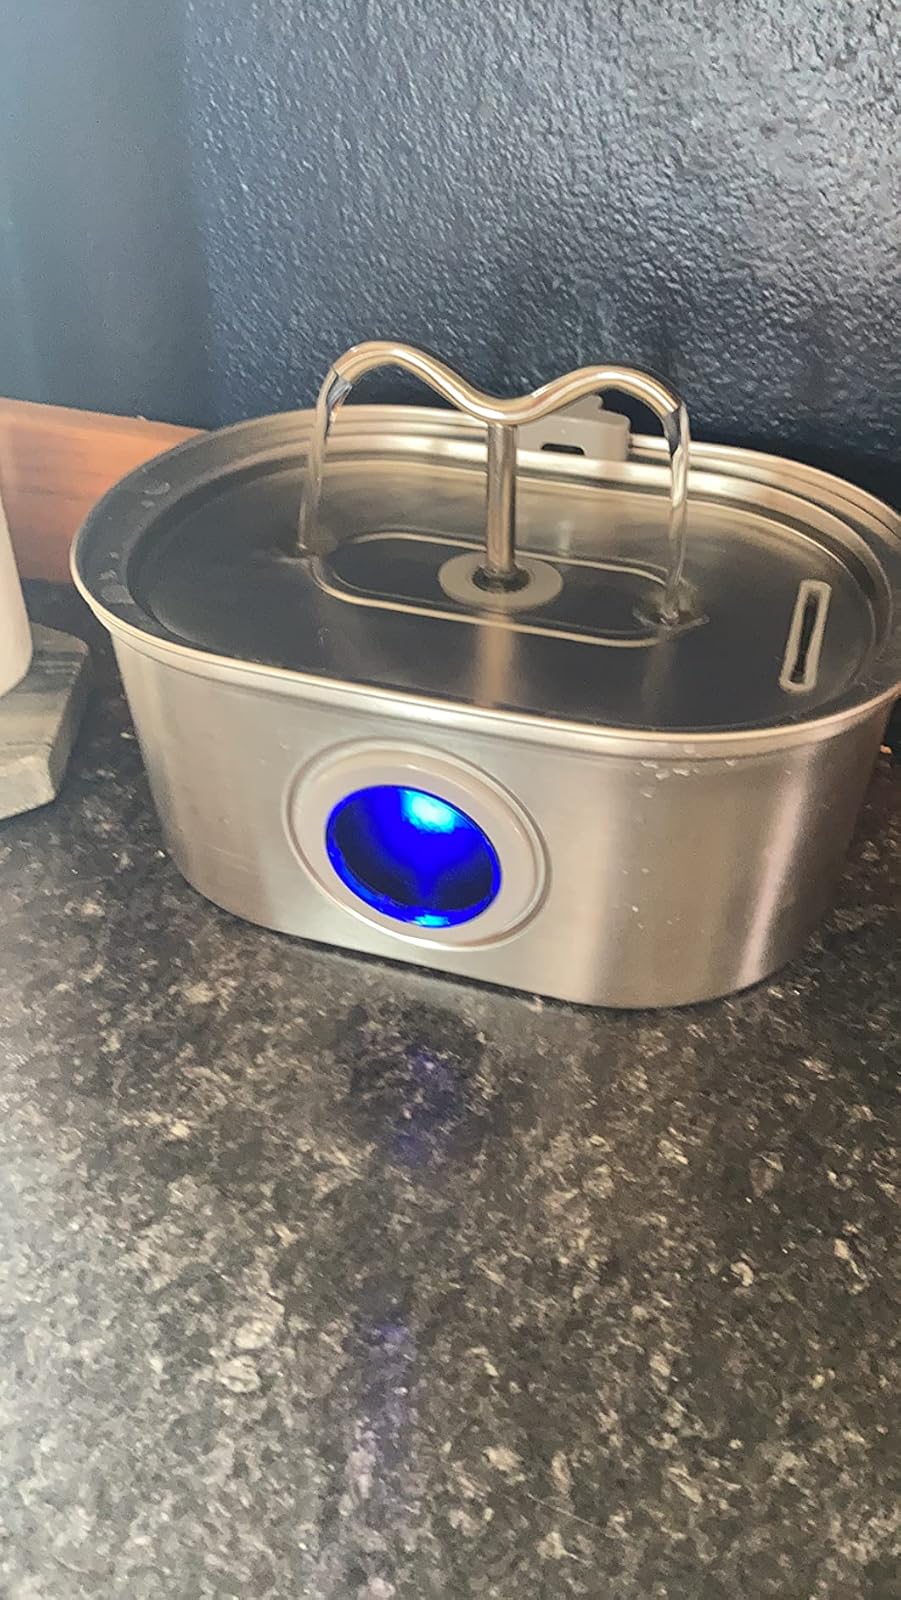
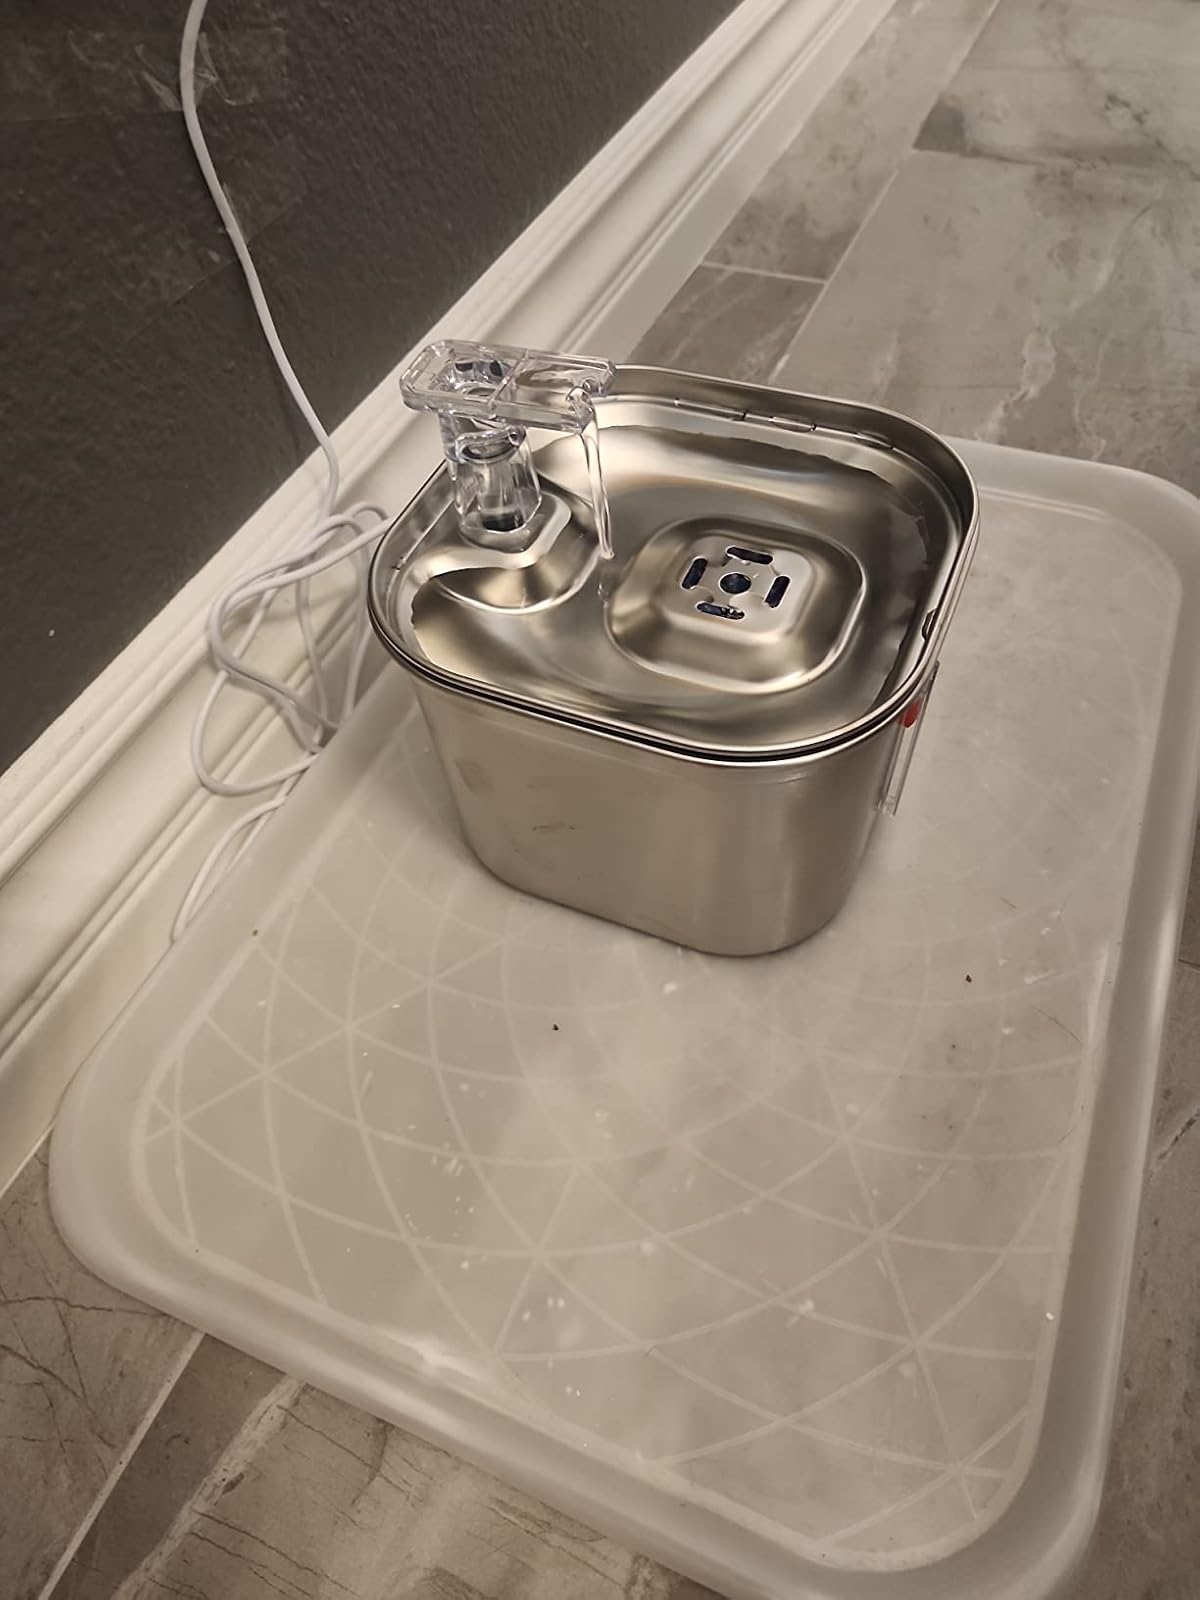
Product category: items_bowl
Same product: no